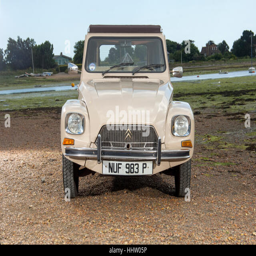
car , luxury version of automobile model